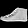
Label: Ankle boot